Marilyn Monroe

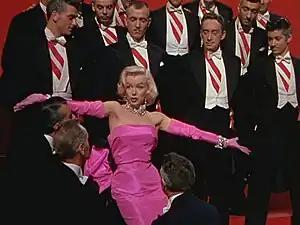
Monroe performing the song "Diamonds Are a Girl's Best Friend" in the trailer for the 1953 film, "Gentlemen Prefer Blondes"

Monroe starred in three movies that were released in 1953 and emerged as a major sex symbol and one of Hollywood's most bankable performers. The first was the Technicolor film noir "Niagara", in which she played a "femme fatale" scheming to murder her husband, played by Joseph Cotten. By then, Monroe and her make-up artist Allan "Whitey" Snyder had developed her "trademark" make-up look: dark arched brows, pale skin, "glistening" red lips and a beauty mark. According to Sarah Churchwell, "Niagara" was one of the most overtly sexual films of Monroe's career. In some scenes, Monroe's body was covered only by a sheet or a towel, considered shocking by contemporary audiences. "Niagara"s most famous scene is a 30-second long shot behind Monroe where she is seen walking with her hips swaying, which was used heavily in the film's marketing.